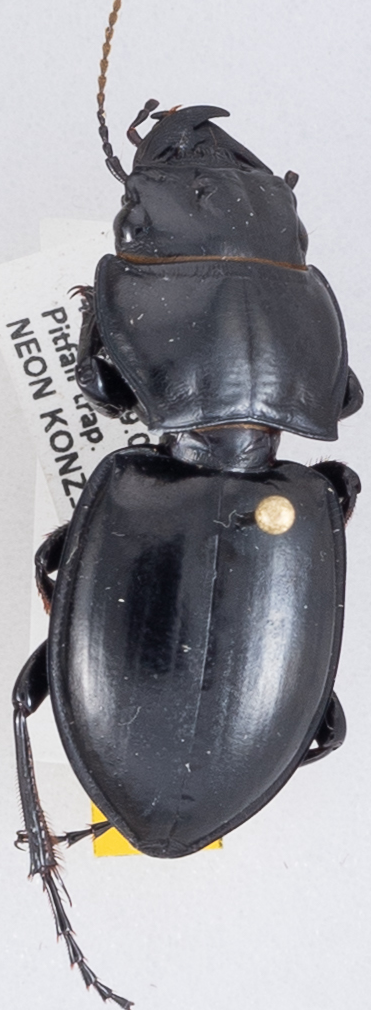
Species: Pasimachus californicus
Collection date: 2018-07-30
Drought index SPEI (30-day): -0.404
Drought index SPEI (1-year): -1.77
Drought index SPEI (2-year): -0.9